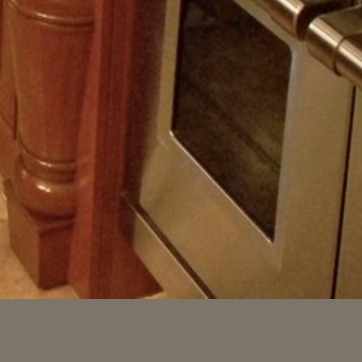
Material: metal